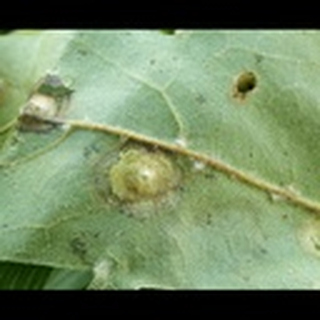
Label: cotton_target_spot